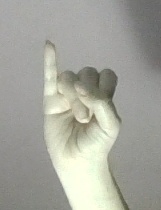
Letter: meem